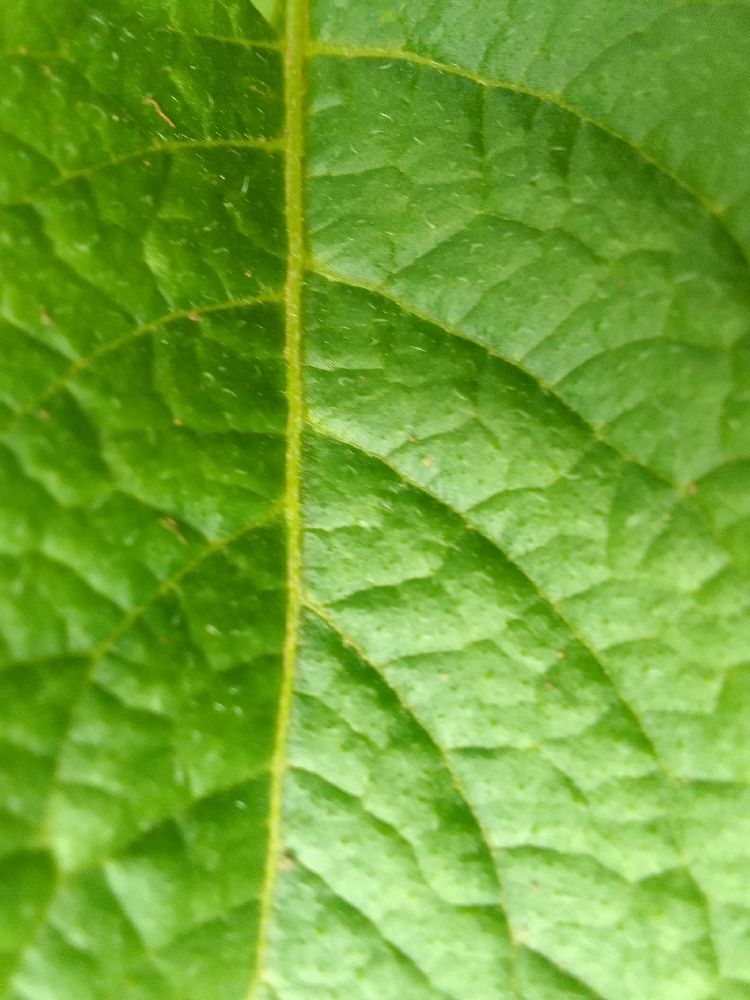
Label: Healthy